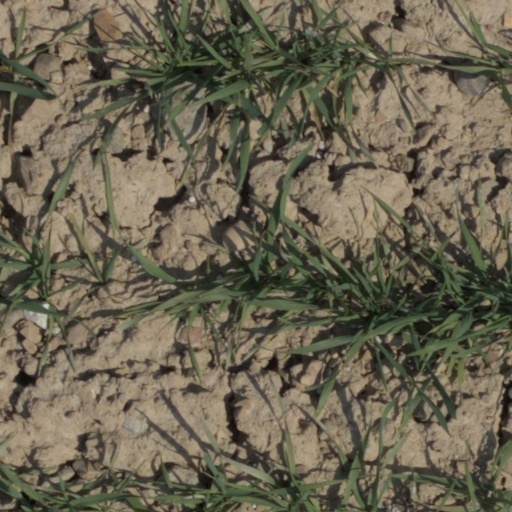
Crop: wheat